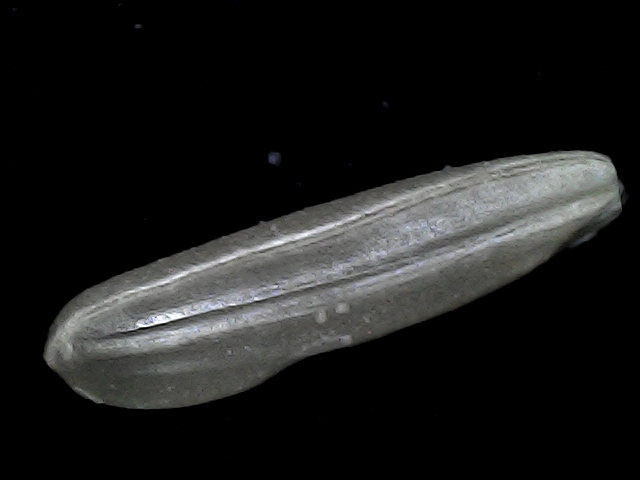
Rice variety: BD70